Answer in natural language. How many CounterTops are visible in the scene? Choose between the following options: 3, 2, 0, 1 or 4
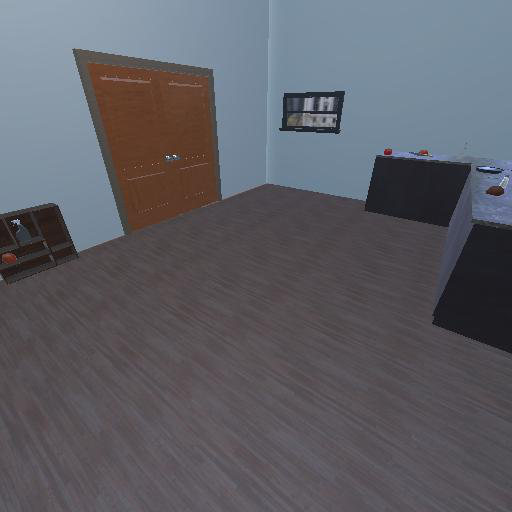
<answer>1</answer>